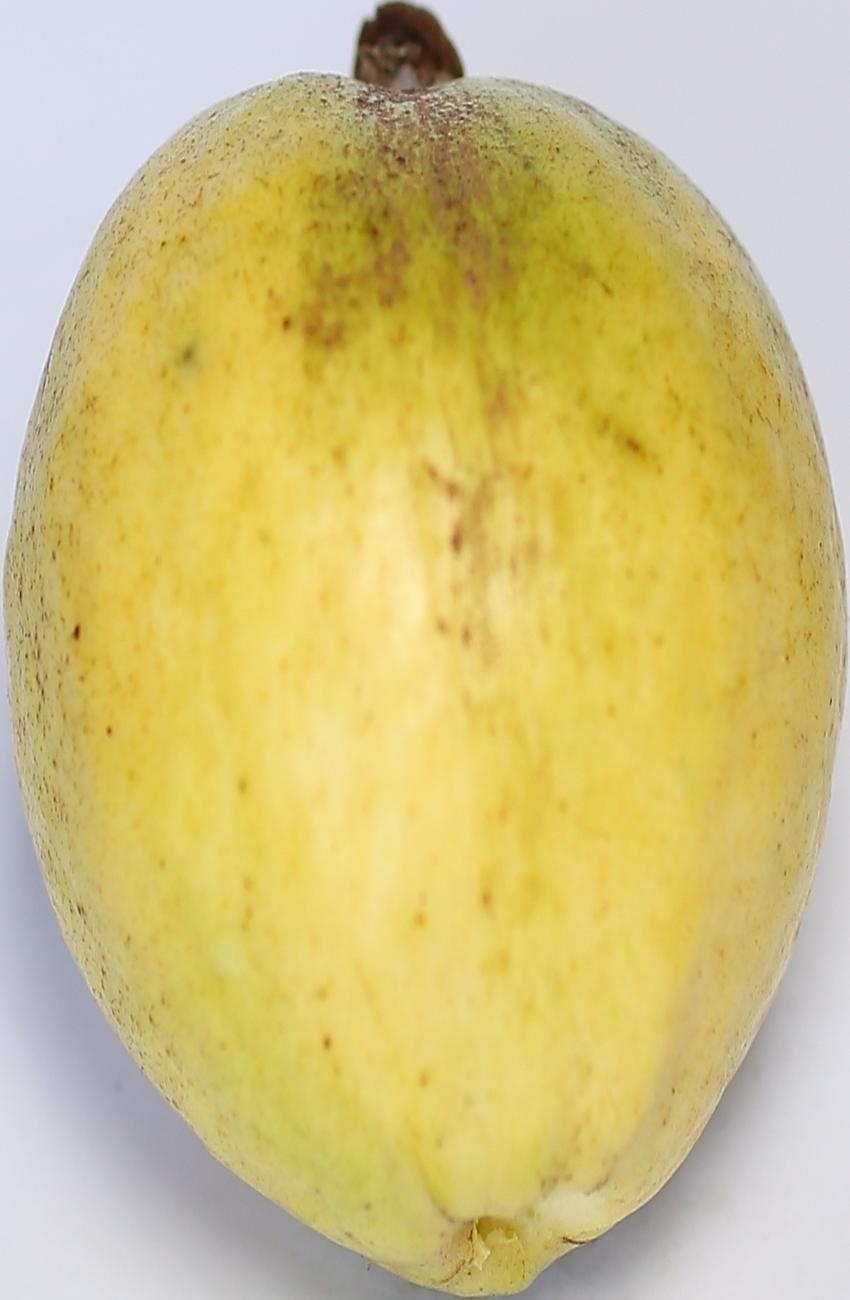
Maturity: ripe
Variety: thadhrami